Chittenango Landing Dry Dock Complex

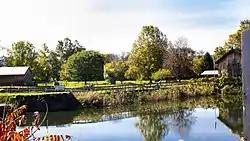

The Chittenango Landing Dry Dock Complex provided dry dock for canal boats on the old Erie Canal. The original complex was built in 1856 and abandoned after this section of the "enlarged" Erie canal was bypassed by the new barge canal in 1917.